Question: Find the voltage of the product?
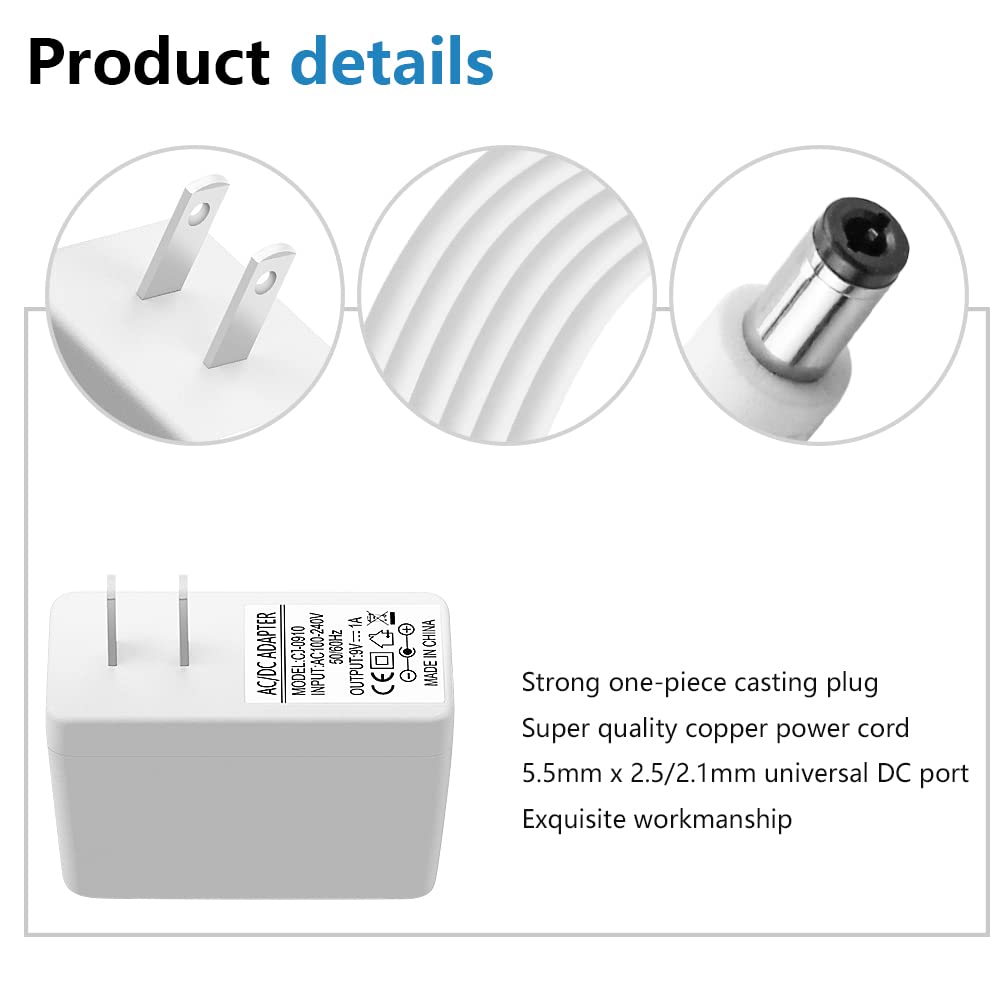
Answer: [100.0, 240.0] volt